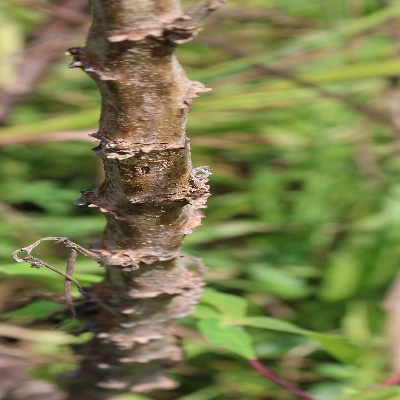
Crop: Cassava
Condition: bacterial blight